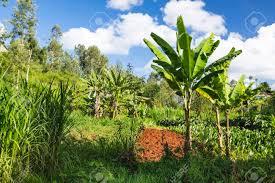
Shamba yenye inaonekana hapa ni shamba ya mimea tofauti. Tunaona mimea ya ndizi. Kuna ndizi ya upande mwingine na ndizi kwa upande mwingine wa hili shamba. Tena kuna mahindi, kando kidogo tunaona kuna chakula ya ng'ombe, tena tunaona kuna miti zilizo mbali.